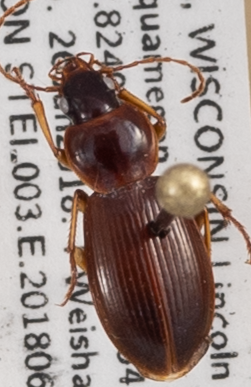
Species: Synuchus impunctatus
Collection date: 2018-06-26
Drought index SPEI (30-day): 1.274
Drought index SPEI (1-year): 0.09
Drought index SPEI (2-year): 2.09